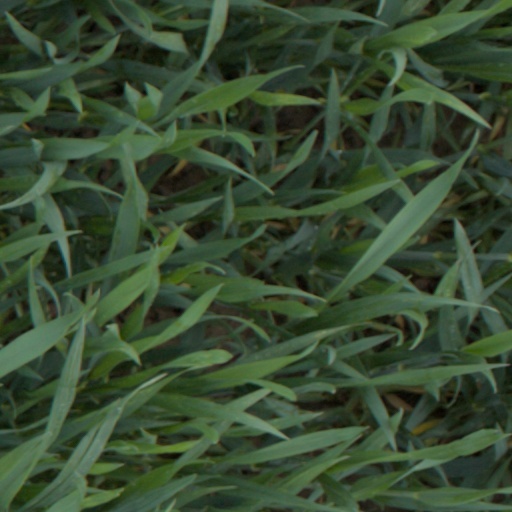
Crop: wheat